Alice Holland, Countess of Kent

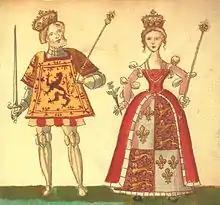
Joan Beaufort, Queen of Scotland was a granddaughter of Lady Alice FitzAlan.

In 1354, at the age of four, Alice was betrothed to her father's ward Edmund Mortimer who would in 1360 become the 3rd Earl of March. The marriage, however, did not take place. Alice married instead on 10 April 1364, 2nd Earl of Kent, one of the half-brothers of the future King Richard II by his mother Joan of Kent's first marriage to Thomas Lord Holland. She received from her father a marriage portion of 4,000 marks. Upon her marriage, she was styled Lady Holland. She did not, however, become Countess of Kent until 1381, when her husband succeeded his father as Thomas Holland, 2nd Earl of Kent.